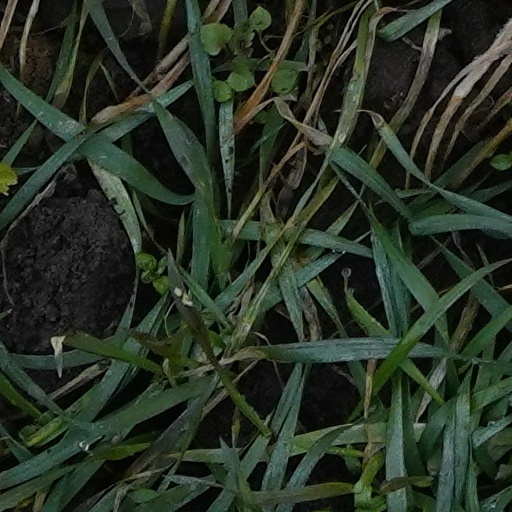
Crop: wheat